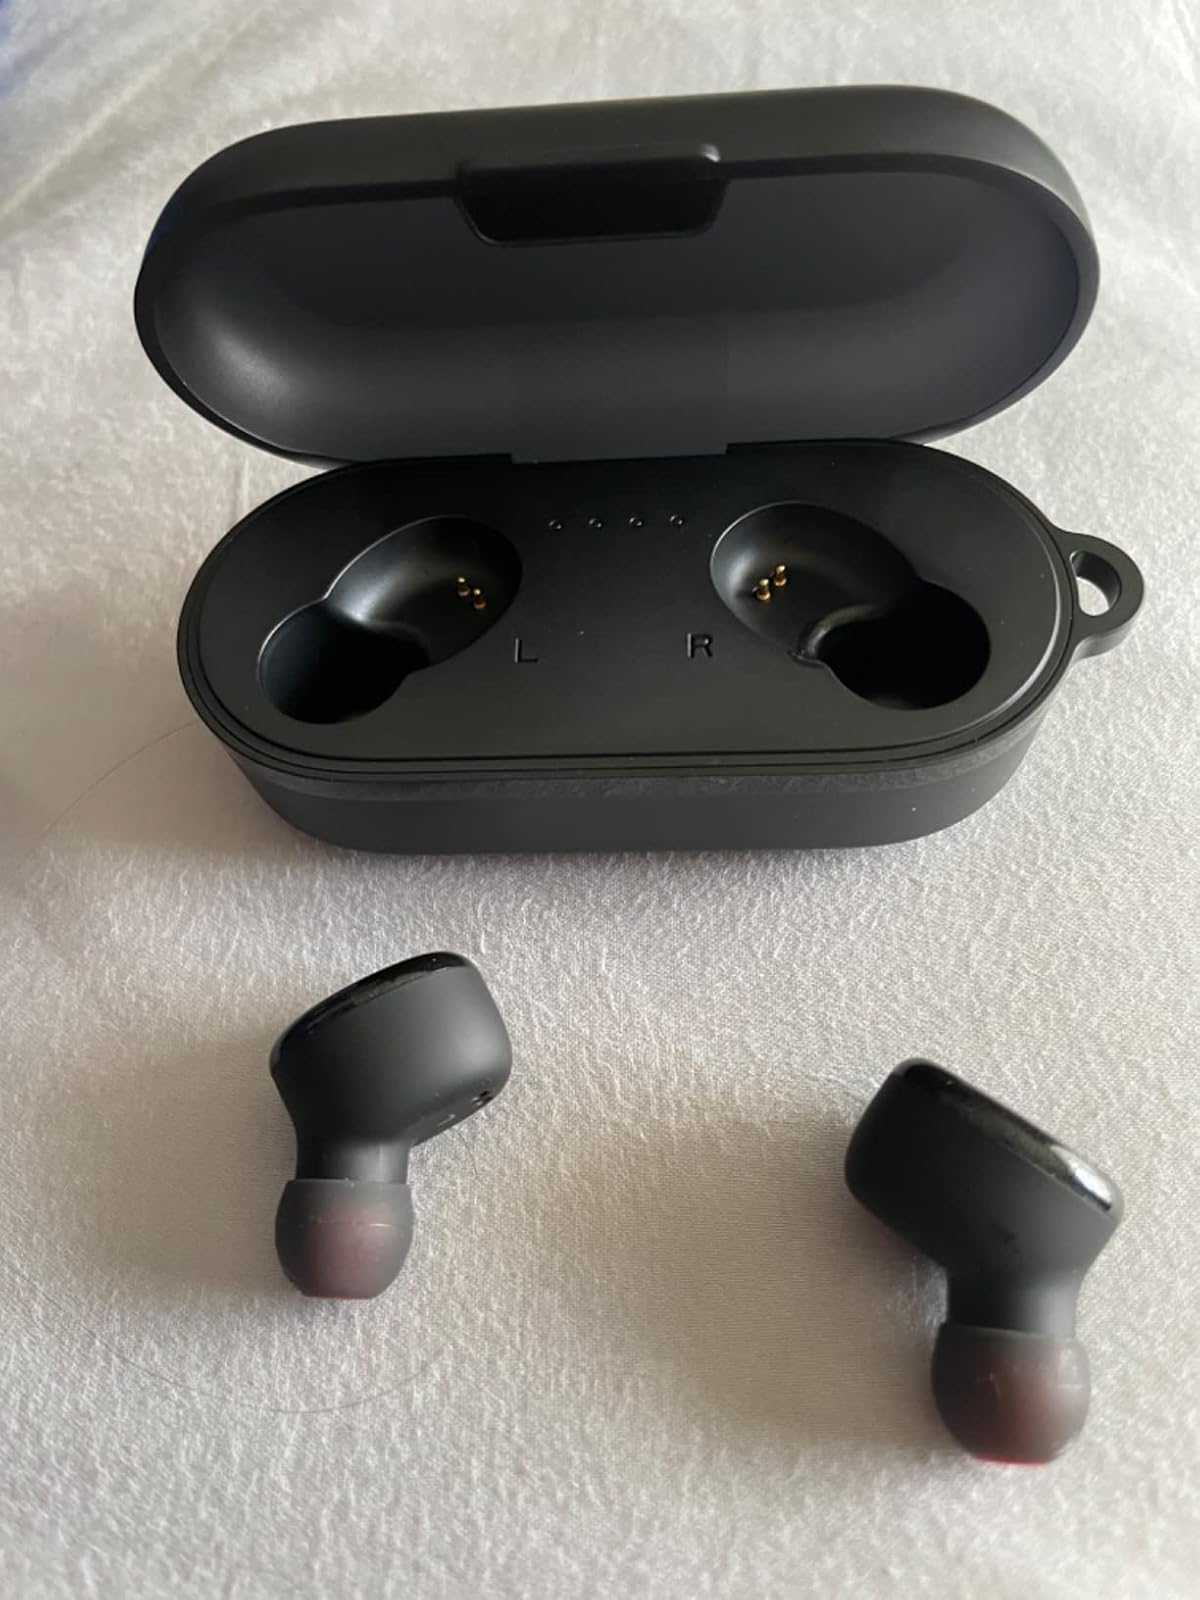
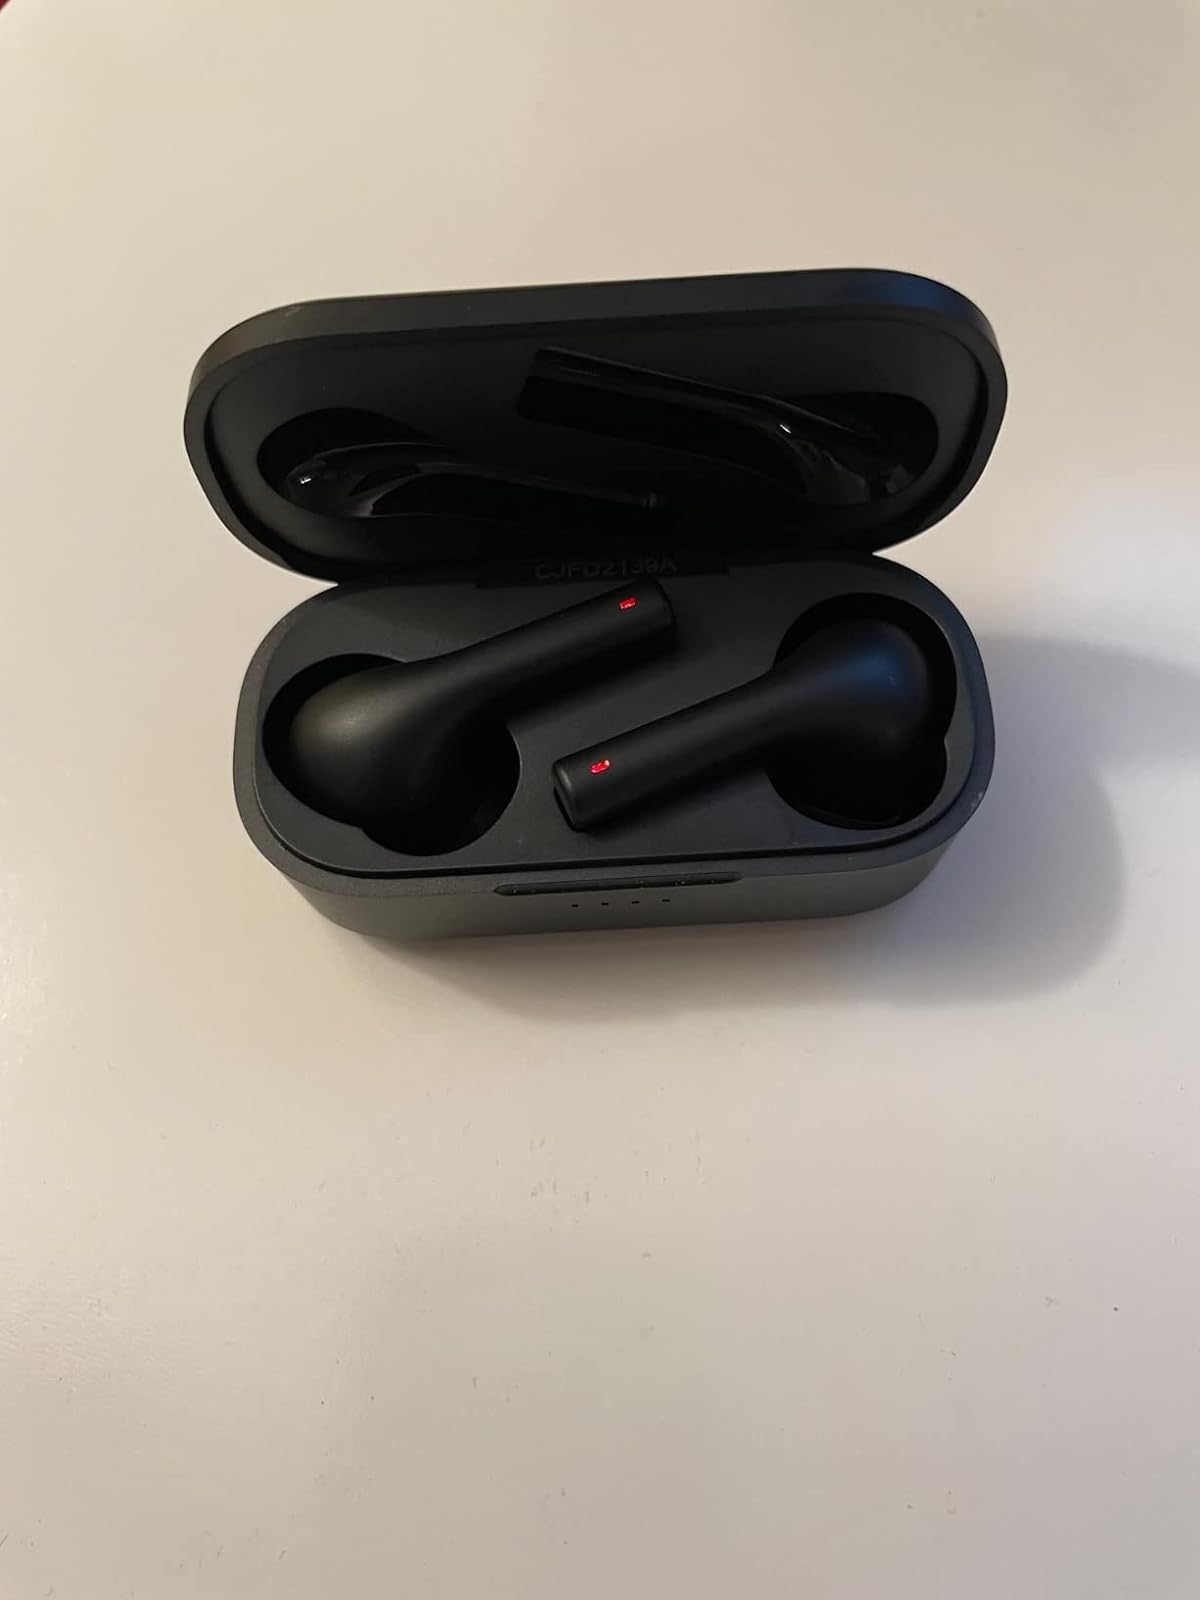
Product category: earbuds
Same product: no